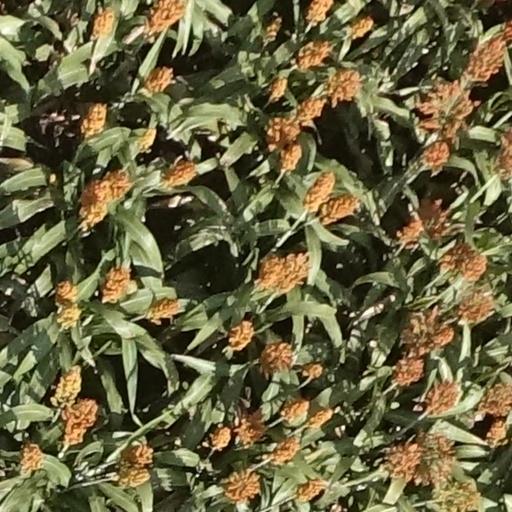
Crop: sorghum